Fatehpora

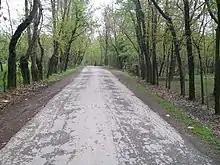
Fatehpora-Sadura Road

Sadura Railway Station and Anantnag Railway Station are the closest railway stations for Fatehpora. However, ever Jammu Tawi Railway Station is major railway station 243 km near to Fatehpora.